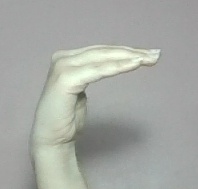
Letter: haa